Teton Science Schools

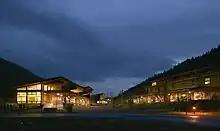
Main campus of Teton Science Schools in Jackson Hole, Wyoming

Teton Science Schools (TSS) is an educational organization located in northwest Wyoming and Idaho. TSS runs programs in outdoor learning experiences, classroom education, and educator development. Founded in 1967, TSS began through teaching about the natural world and the Greater Yellowstone Ecosystem together through the study of nature and place-based education. Teton Science Schools serves students from across Wyoming, the Intermountain West, the nation and around the world.